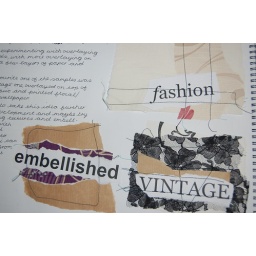
A bit of sampling work. PLaying around with typography, sewn over wall paper, paper and fabric.